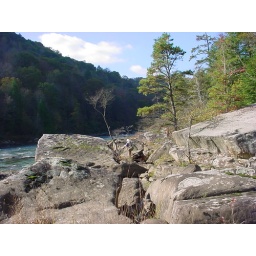
brother in law working his way thru the rocks at triangle rock hole